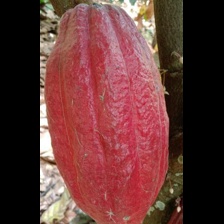
Label: sana